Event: Nepal Earthquake
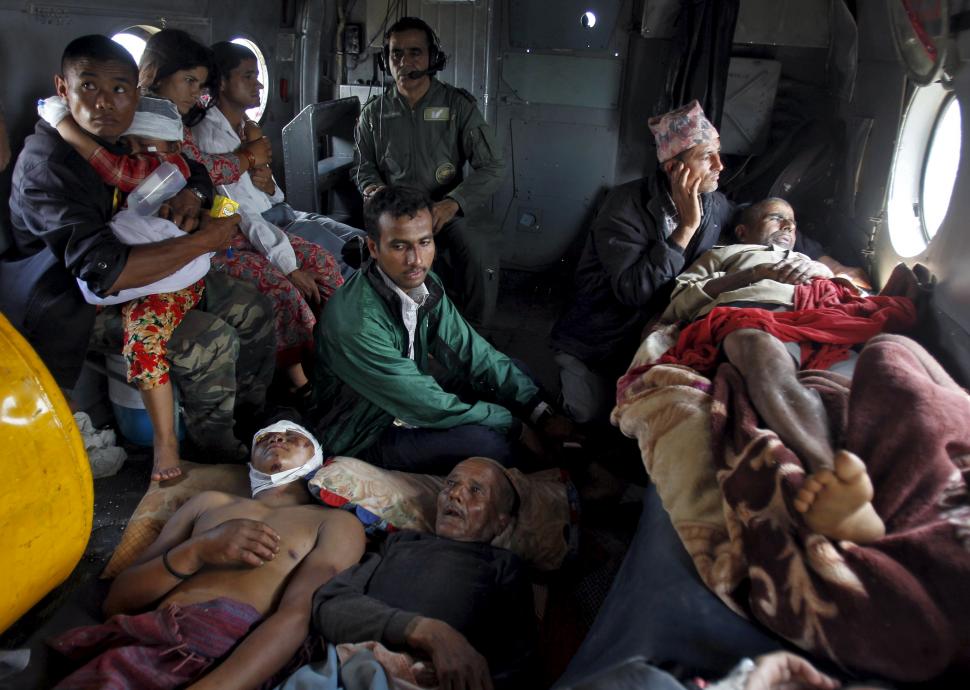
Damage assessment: no_damage